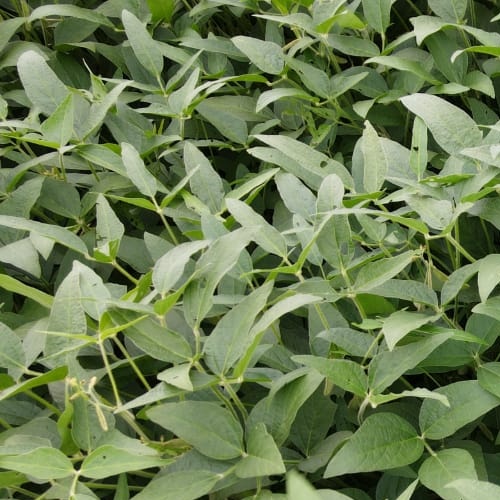
Label: Diabrotica_speciosa